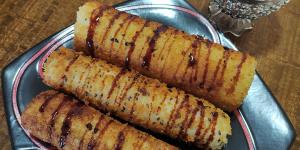
hand roll de pollo